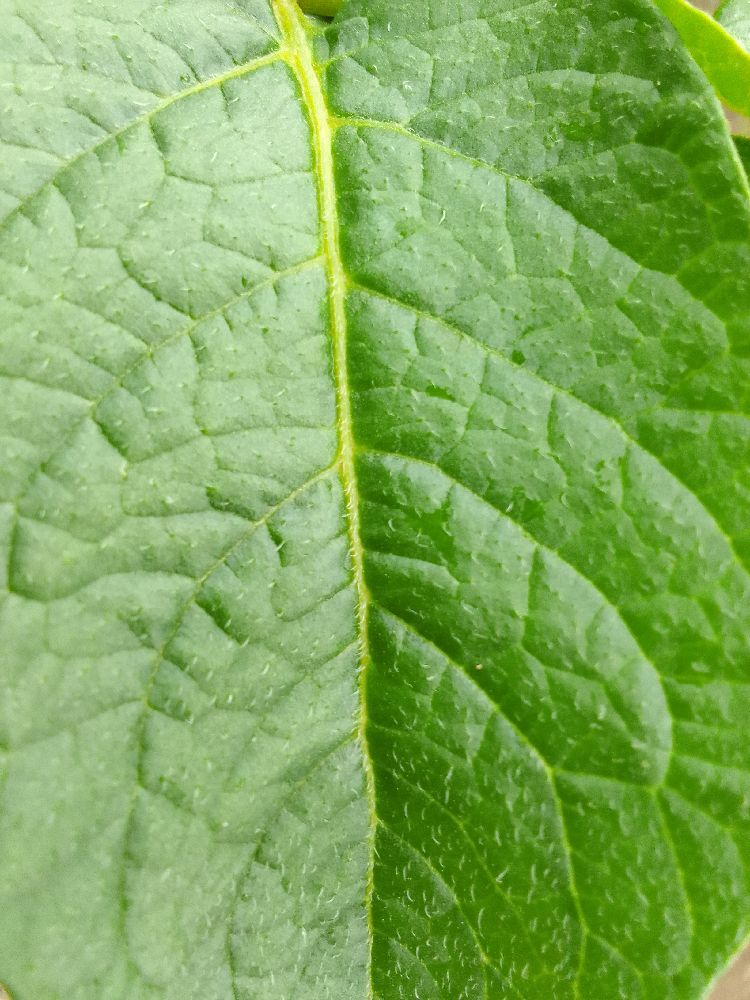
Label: Healthy